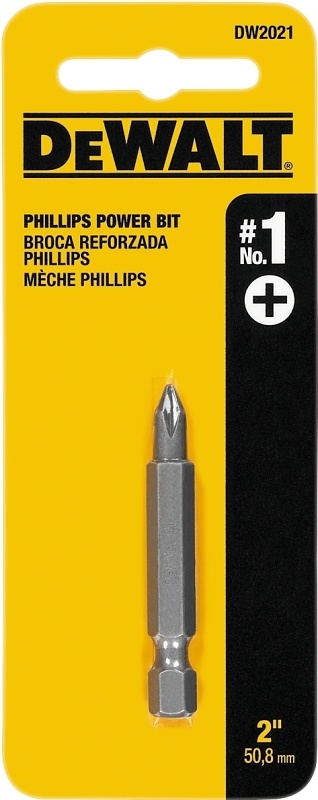
DEWALT DW2021 Power Bit, #1 Drive, Phillips Drive, 1/4 in Shank, Hex Shank, 2 in L, Tool Steel
Specially designed to reduce stripping. Heat treated to resist breakage and wear. Made of shock-resistant tool steel for maximum durability. Hardened core for extra strength and reduced breakage. Unit: EA UPC: 028874020214 Model Number: DW2021
Brand: Dewalt
Category: Hardware > Tool Accessories > Drill & Screwdriver Accessories > Drill & Screwdriver Bits > Screwdriver Bits